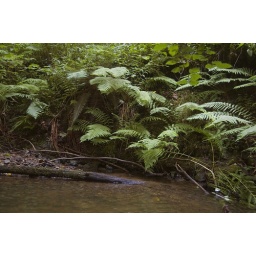
Ferns on the steep bank beside the old stone bridge over Purvies Hill Burn, Arniston Estate near Temple, Midlothian, Scotland.